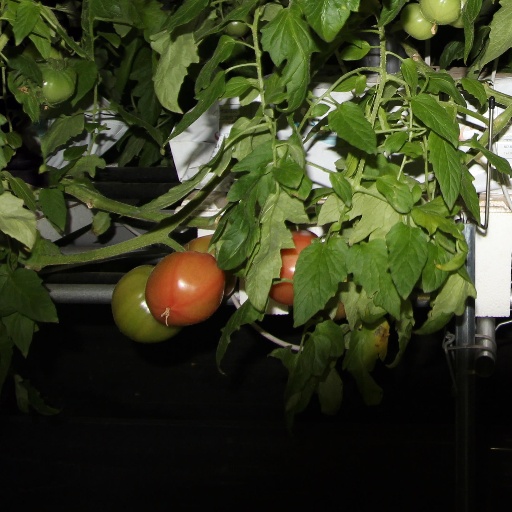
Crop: tomato